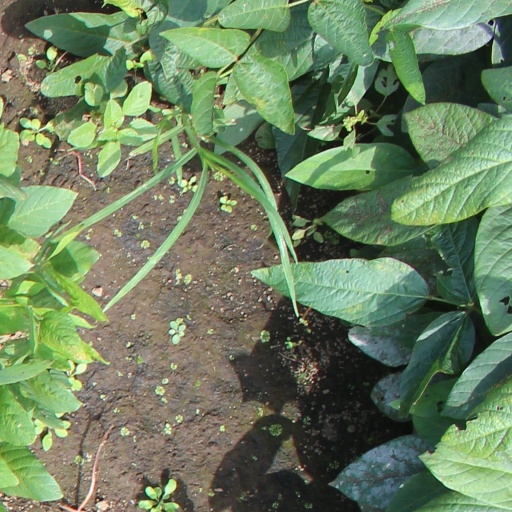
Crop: soybean